Bregenz

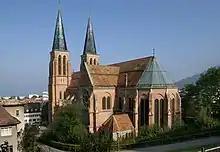
Sacred Heart Church.

Sights in the district of Vorkloster include the Maria Hilf parish church (1925–1931, by C. Holzmeister, interior from 1980) and the Cistercian monastery of Mehrerau.